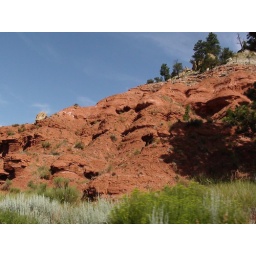
Some red rock formations near Devil's Tower.